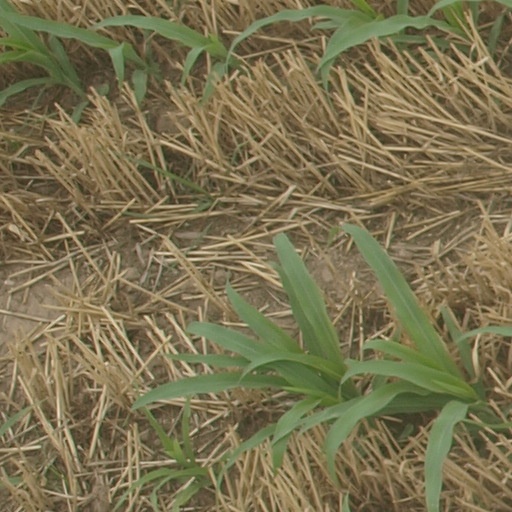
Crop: maize; corn